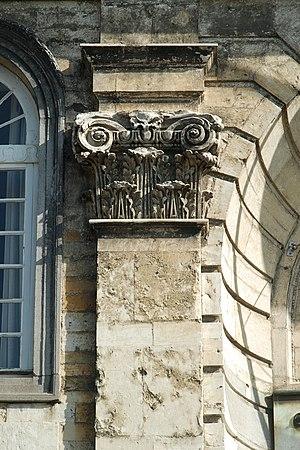
Belgique - Louvain - Collège du pape
Le Collège du pape ou Collège du pape Adrien VI est un collège pour étudiants nécessiteux en théologie fondé en 1523 grâce à la générosité du pape Adrien VI à Louvain, ville sise aujourd'hui dans la province du Brabant flamand en Belgique.